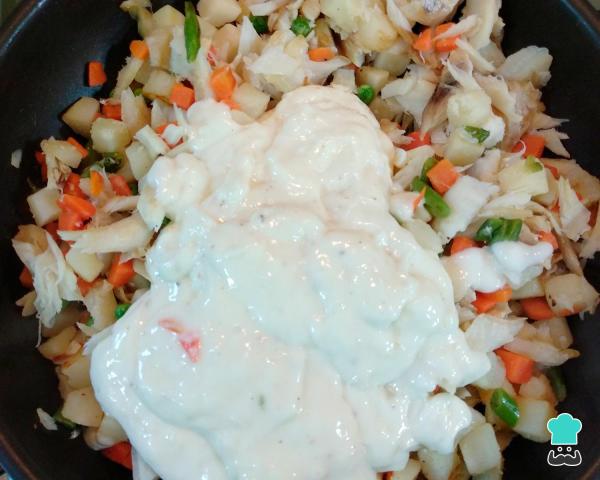
Ahora solo nos queda mezclar el bacalao desmenuzado con las verduras, el queso y la salsa bechamel. Mezclamos bien el relleno de la empanada, probamos y ajustamos el sabor con sal y pimienta si es necesario.